Stockton, New South Wales

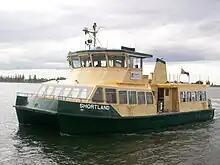
Ferry "Shortland" travelling between Stockton and Newcastle

Entry to the beach is via Lavis Lane or Anna Bay and a permit needs to be purchased before entering the beach. Drivers must also ensure that they respect the natural habitat of the beach and refrain from driving on the plants and grasses on the dune structures.